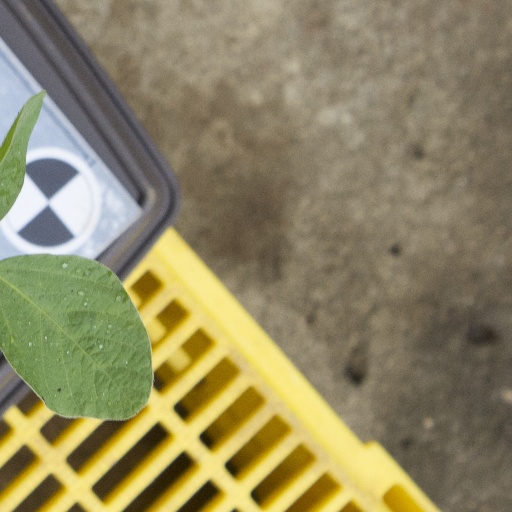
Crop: soybean